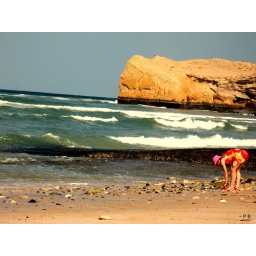
Looking for something in the beach sand